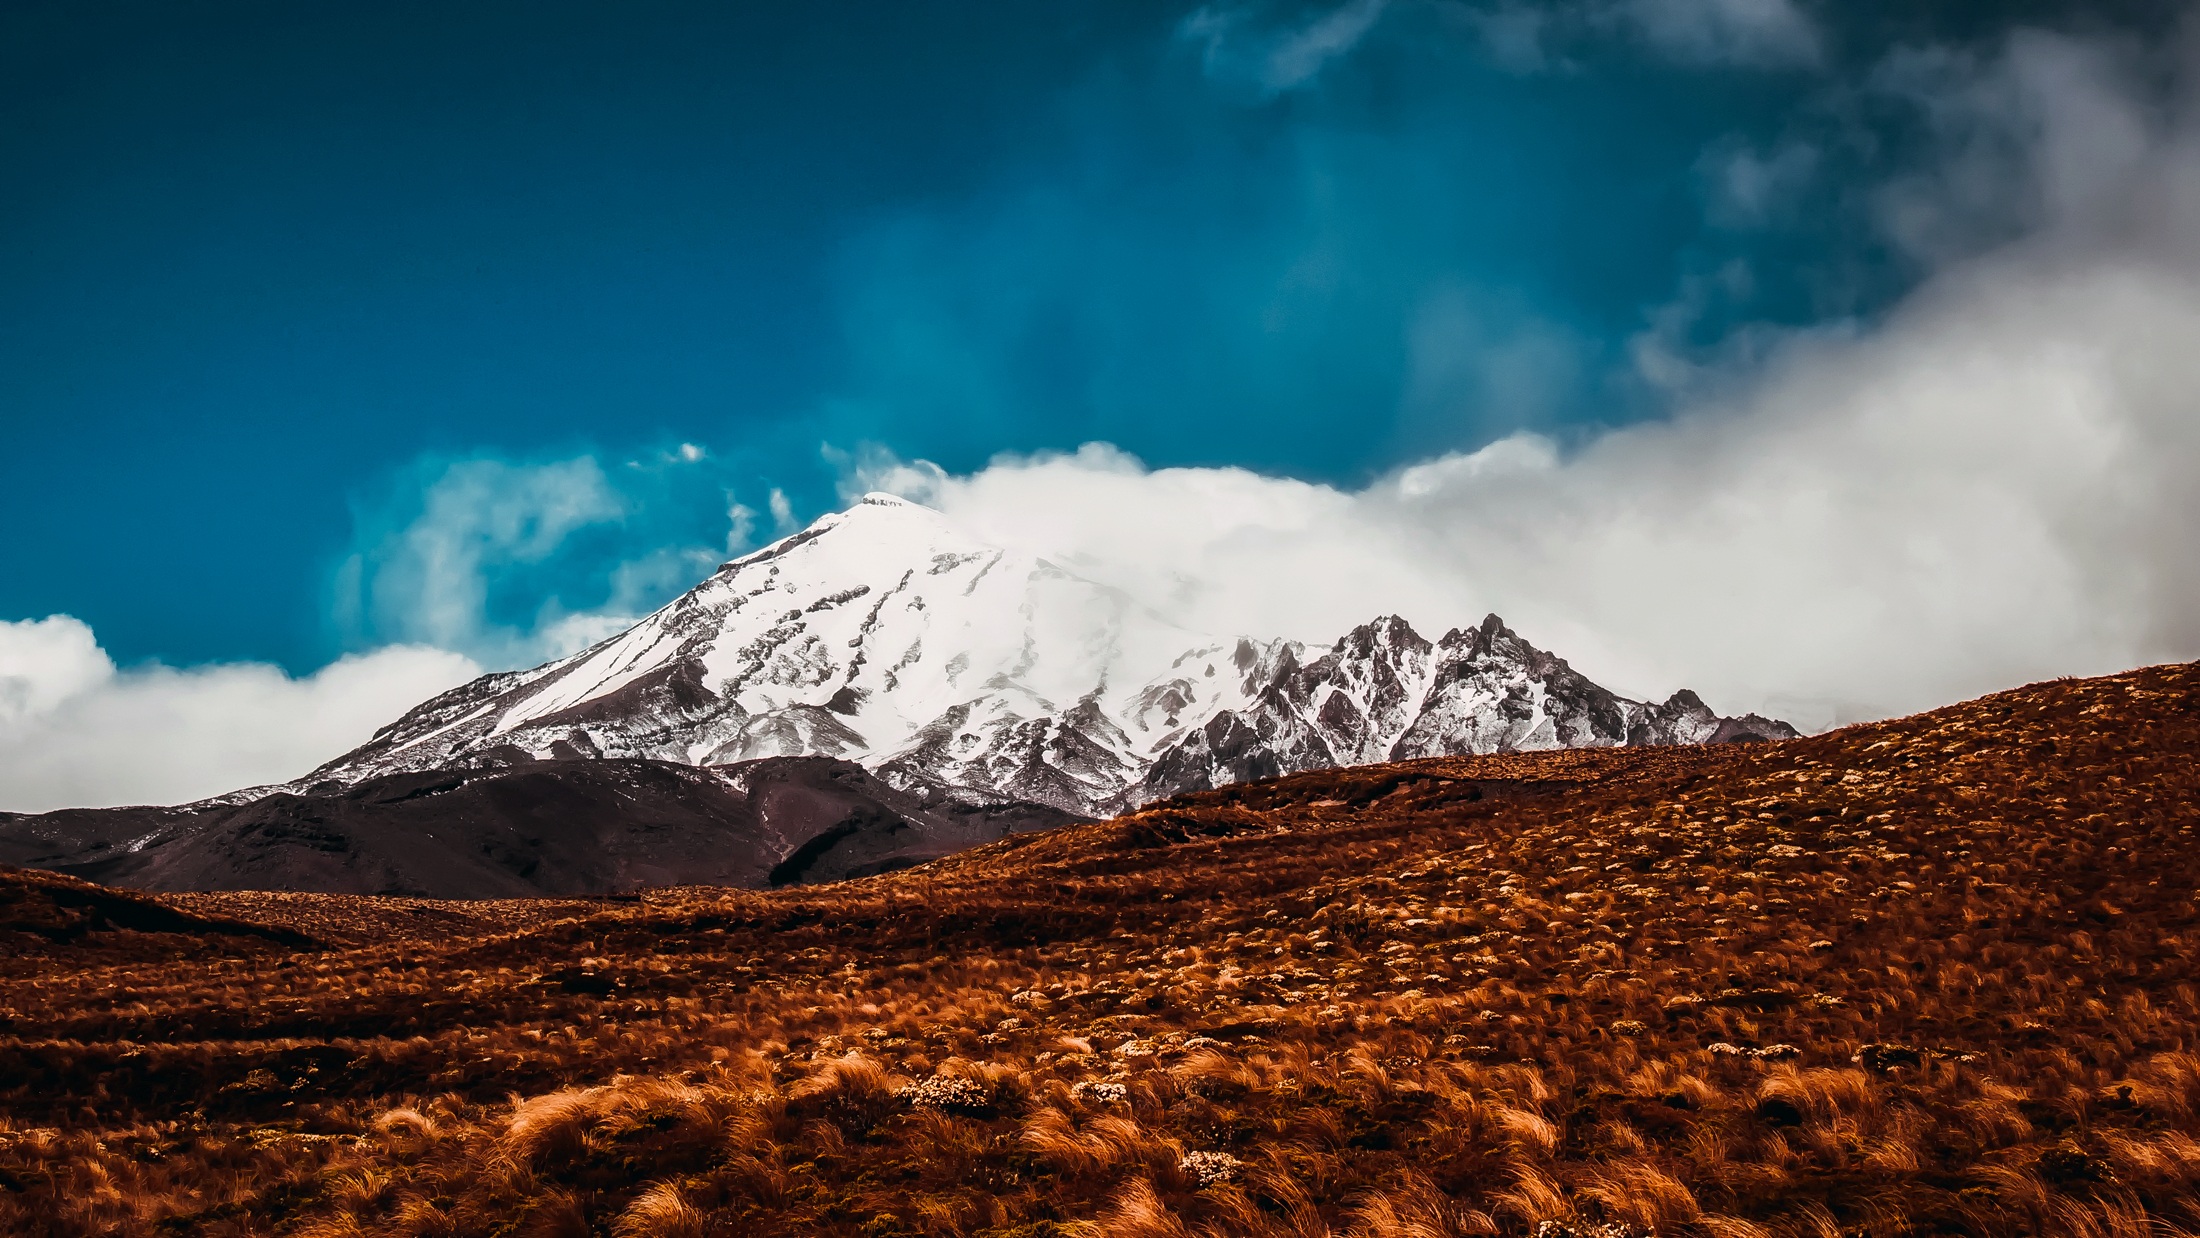
landscape, tree, nature, rock, wilderness, mountain, snow, winter, cloud, sky, fog, sunrise, countryside, hill, atmosphere, mountain range, country, panorama, formation, remote, scenic, cumulus, volcano, highland, national park, ridge, summit, outdoors, hdr, clouds, mountains, new zealand, plateau, beautiful, fell, elevation, tundra, stratovolcano, meteorological phenomenon, mountainous landforms, geological phenomenon, volcanic landform, ecoregion, shield volcano, mount scenery